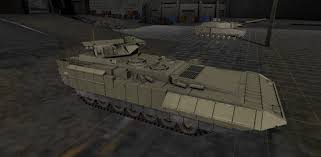
Label: BMP